Jewish-American organized crime

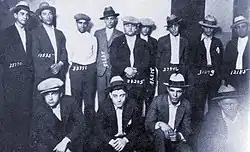
Some Kosher Mafia members numbered in police reports

Jewish-American organized crime initially emerged within the American Jewish community during the late 19th and early 20th centuries. In media and popular culture, it has variously been referred to as the Jewish Mob, the Jewish Mafia, the Kosher Mob, the Kosher Mafia, the Yiddish Connection, and Kosher Nostra or Undzer Shtik. The last two of these terms are direct references to the Italian Cosa Nostra; the former is a play on the word for kosher, referring to Jewish dietary laws, while the latter is a calque of the Italian phrase 'cosa nostra' (Italian for "our thing") into Yiddish, which was at the time the predominant language of the Jewish diaspora in the United States.